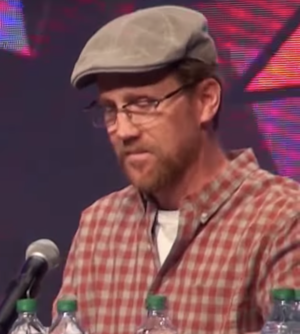
Jeffrey Glenn "Jeff" Bennett est un acteur américain, né le 2 octobre 1962 à Burbank, en Californie.